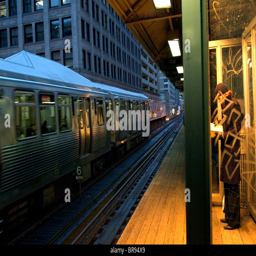
a woman reads at an elevated public train station at dusk